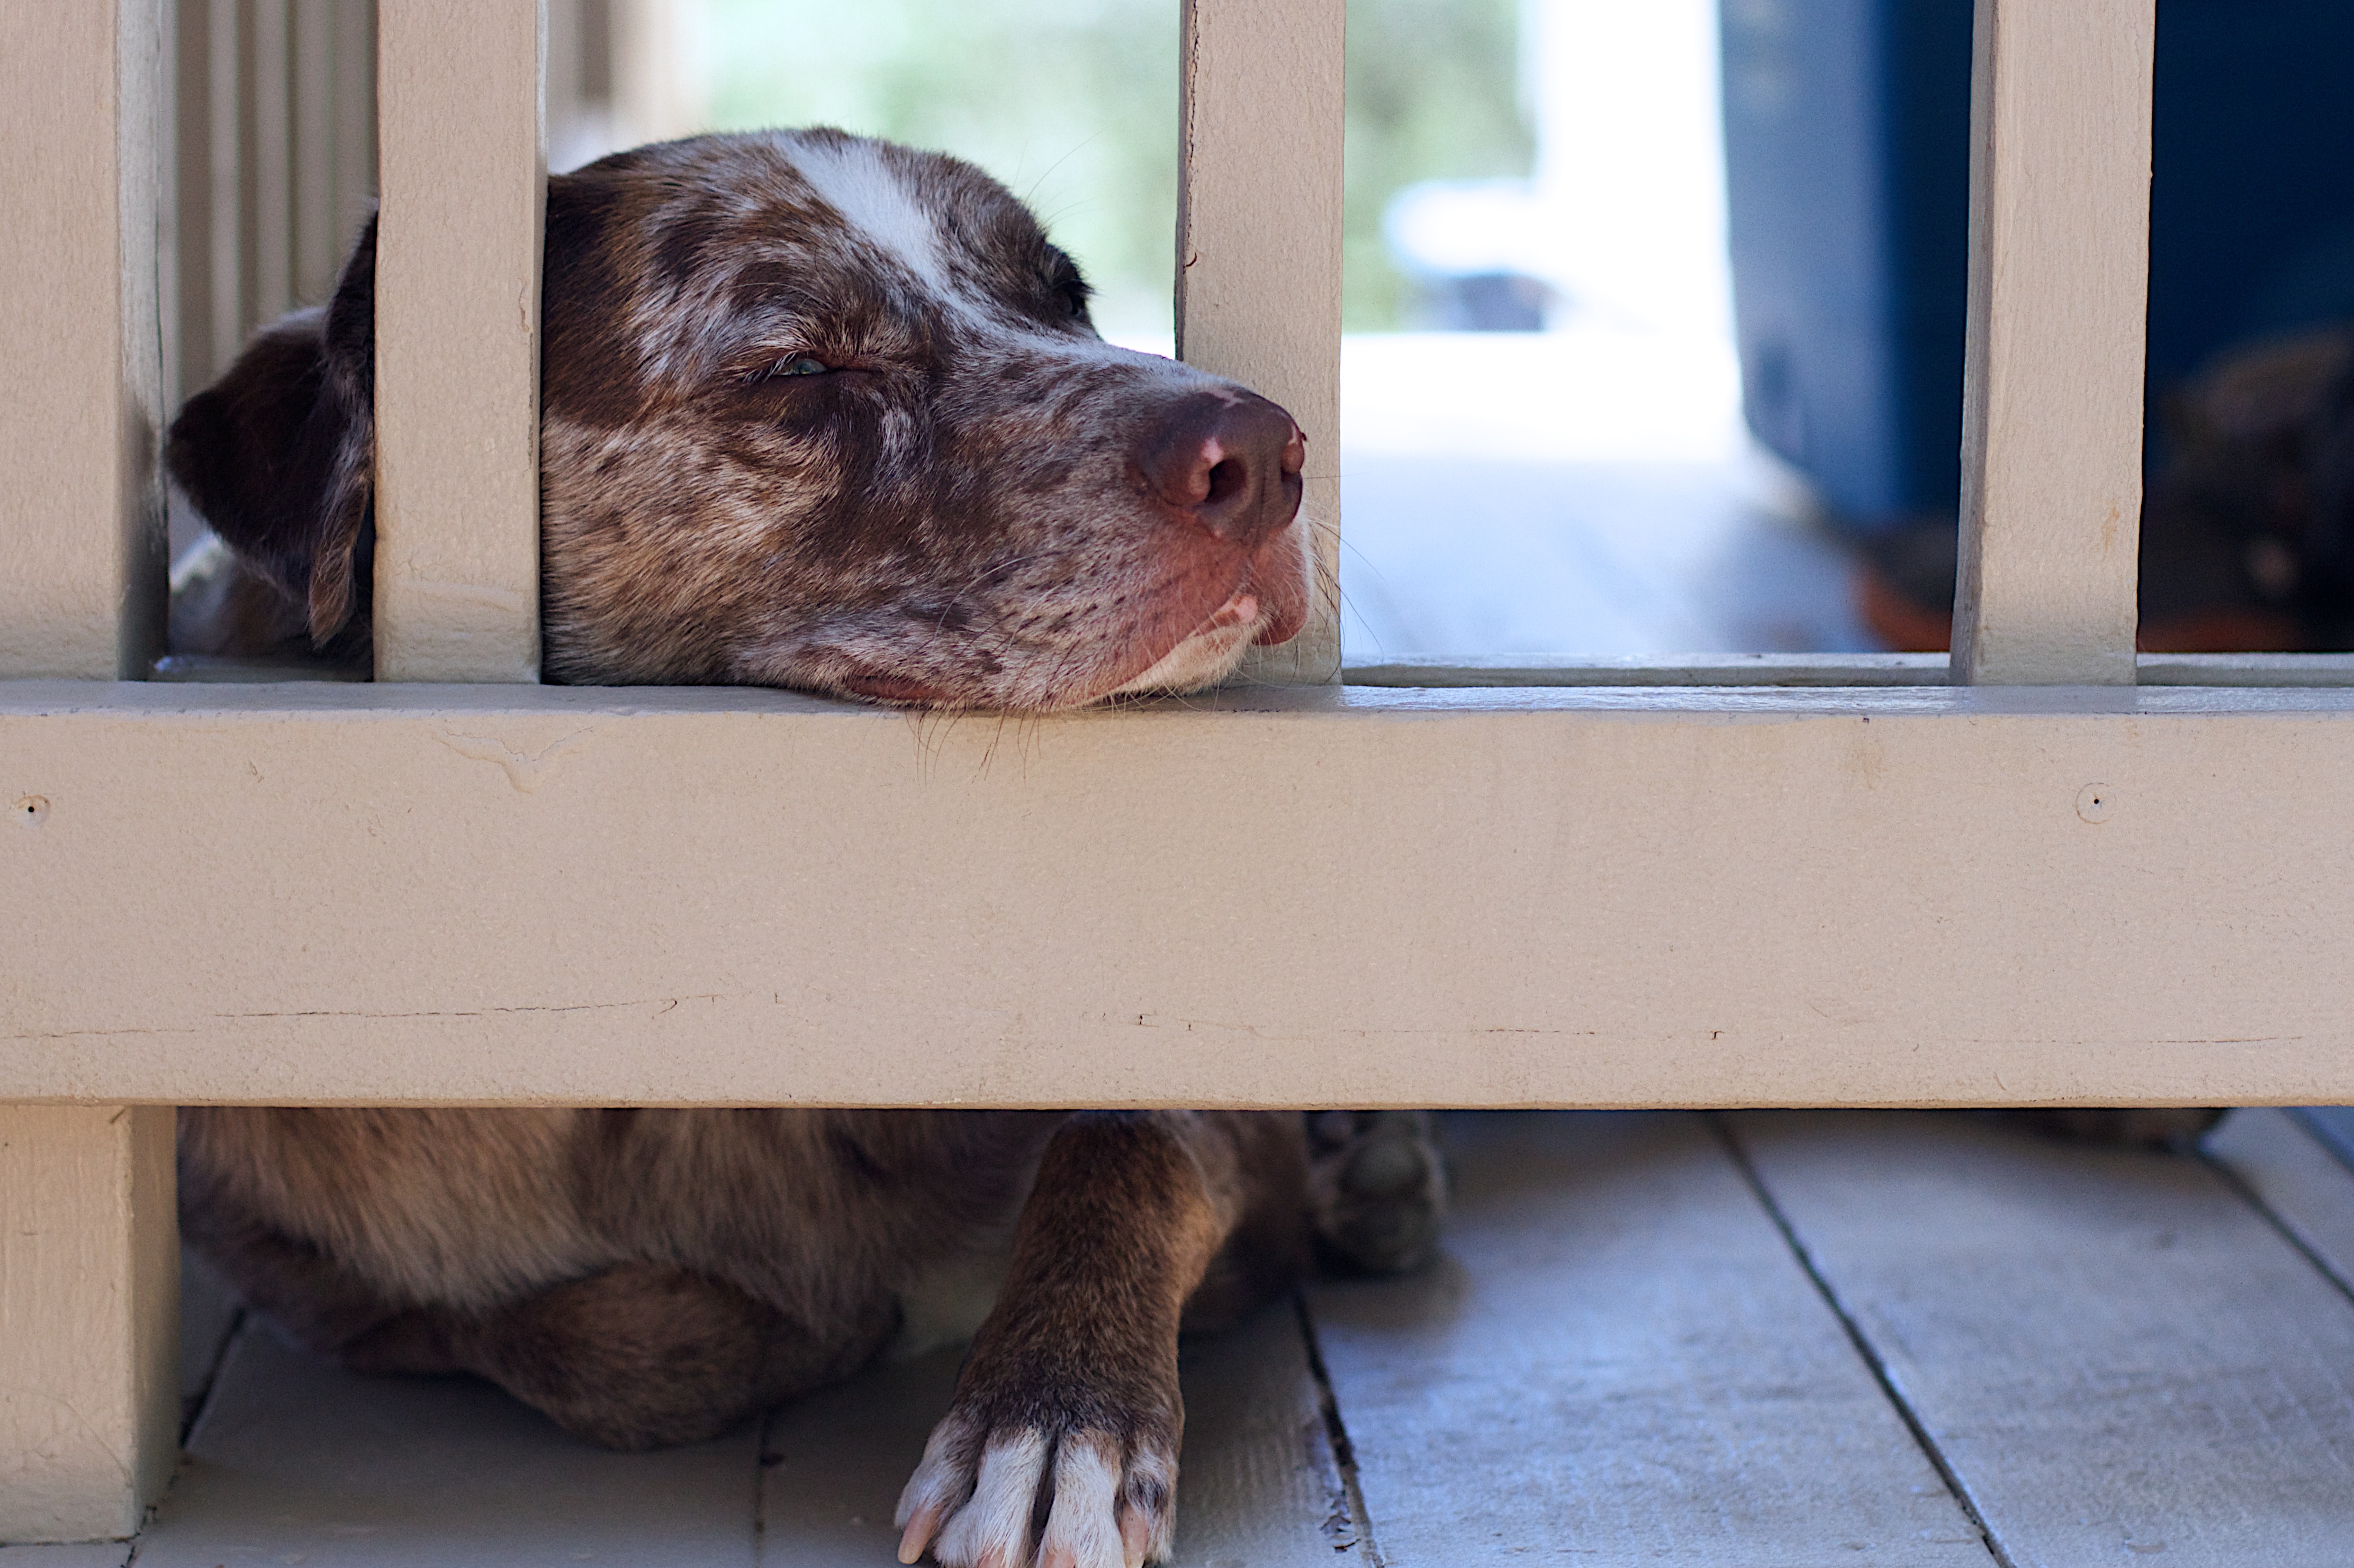
wood, puppy, dog, mammal, vertebrate, felix, animal shelter, dog like mammal